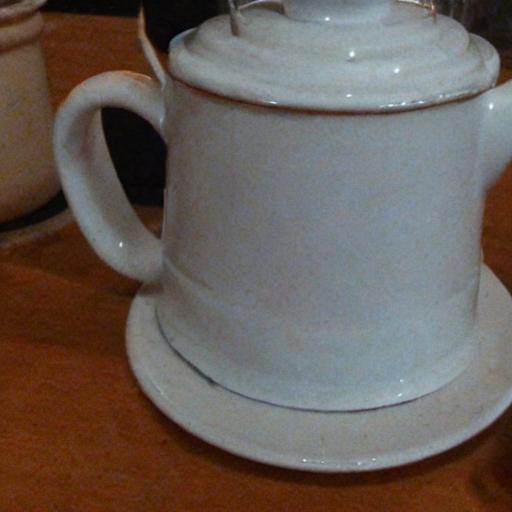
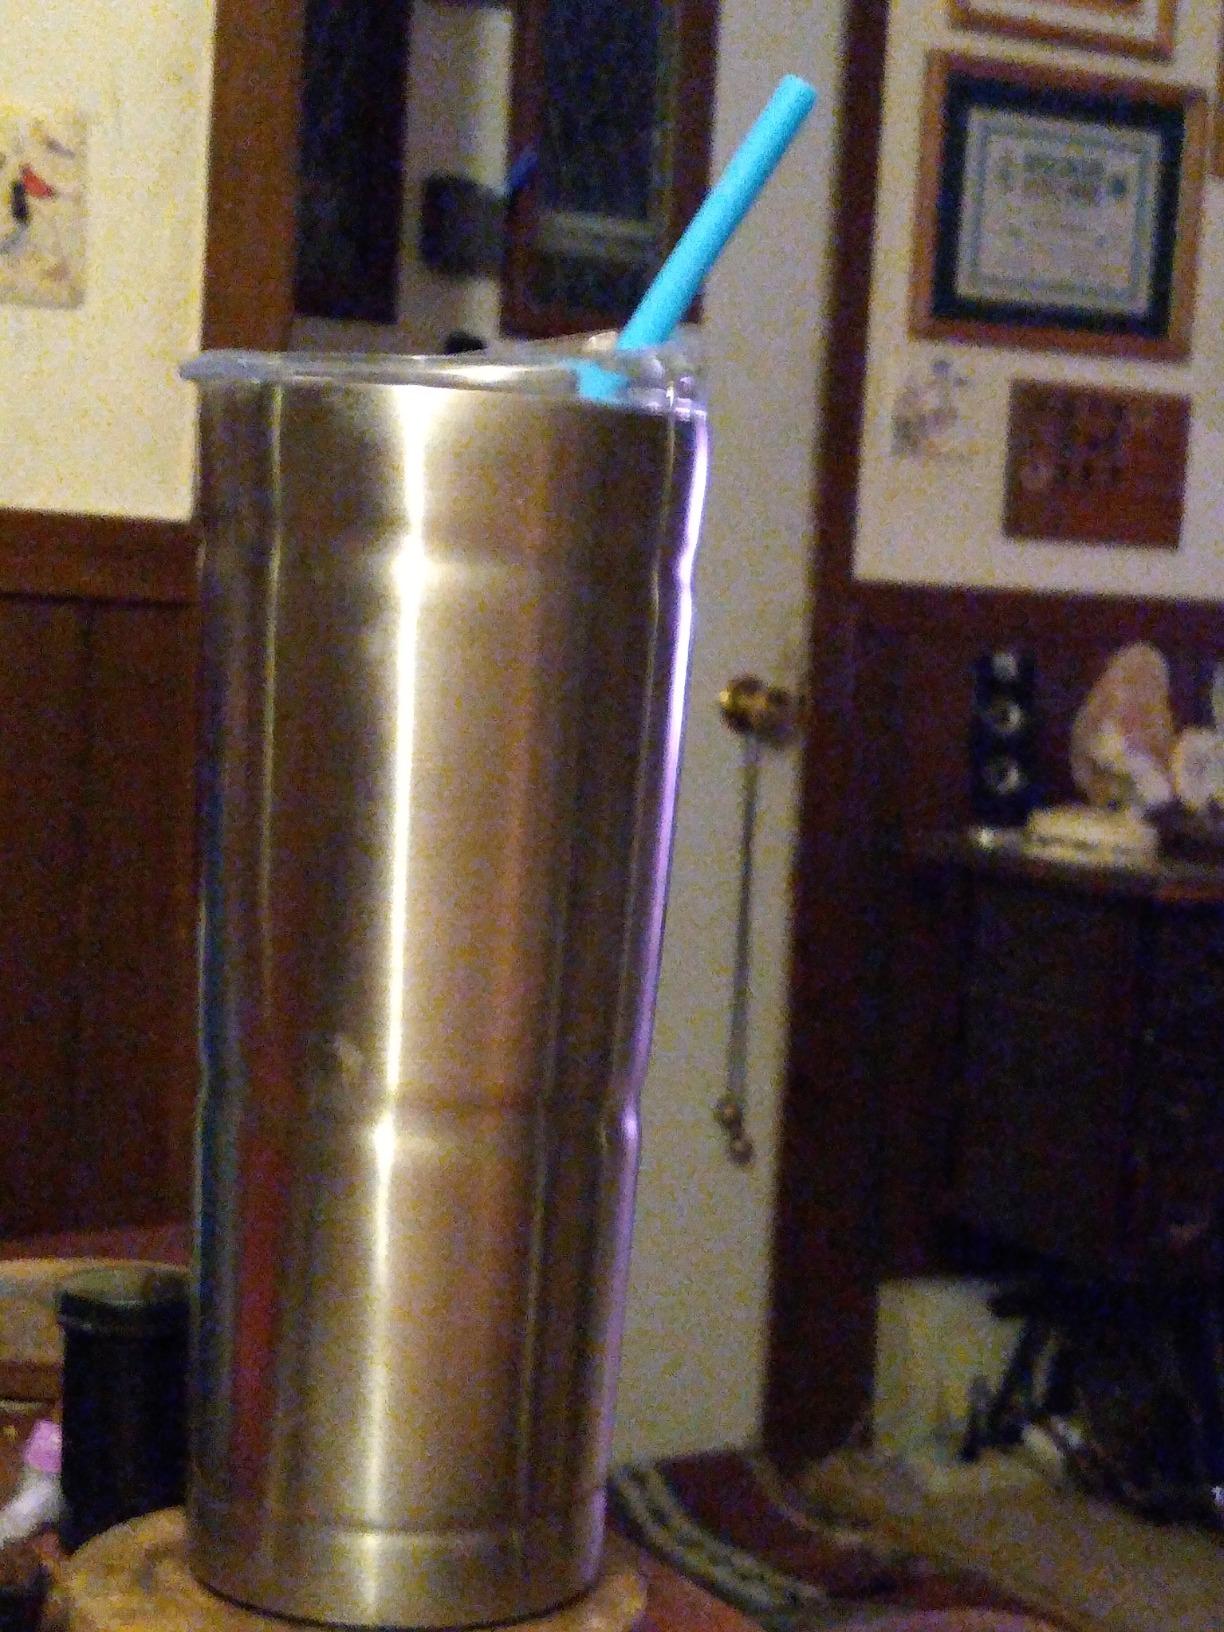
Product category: items_tea
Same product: no